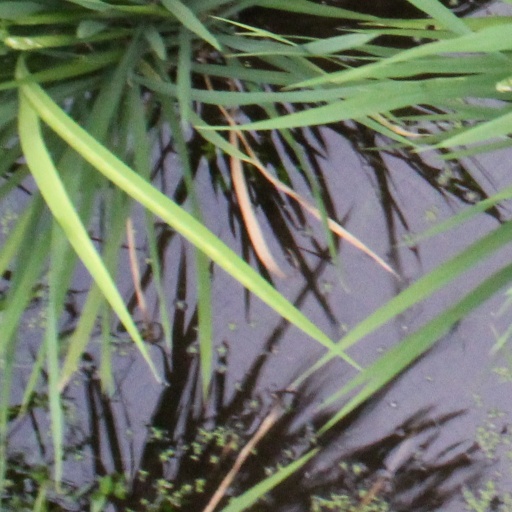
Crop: rice